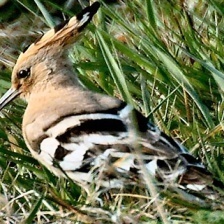
Species: HOOPOES
Scientific name: UPUPIDAE